Emanuel Limnell

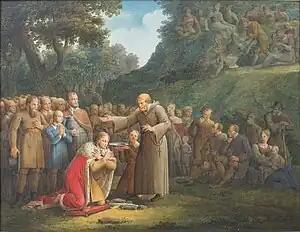
King Olof Skötkonung being baptized by Bishop Sigfrid

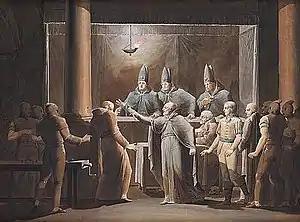
Scene from "The Italian", by Ann Radcliffe

Per Emanuel Limnell (24 March 1766, Karlskrona2 March 1861, Stockholm) was a Swedish decorative painter and watercolorist.